Saddleback caterpillar

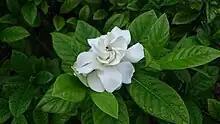
"Gardenia"

The mother "Acharia stimulea" will lay her eggs 3 days after mating on the underside of a host plant's leaf, laying clusters of 30-50 eggs at a single time with an average of 300 in total. Each egg is around 1.5-2.0mm long and 1mm wide. Similar to other eggs of the family Limacodidae, "Acharia stimulea" eggs are flat and are a translucent lime green color when first laid by the mother. As they get closer to hatching the eggs become a translucent yellow and shriveled. Eclosion (the emergence of larvae from eggs) can take up to 10 days and the newly emerged larvae will feed on the underside of a leaf's epidermis until their first molt.